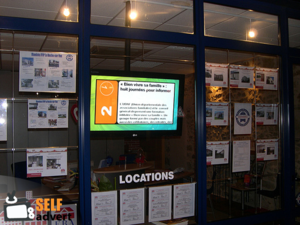
PLV (publicité sur le lieu de vente)